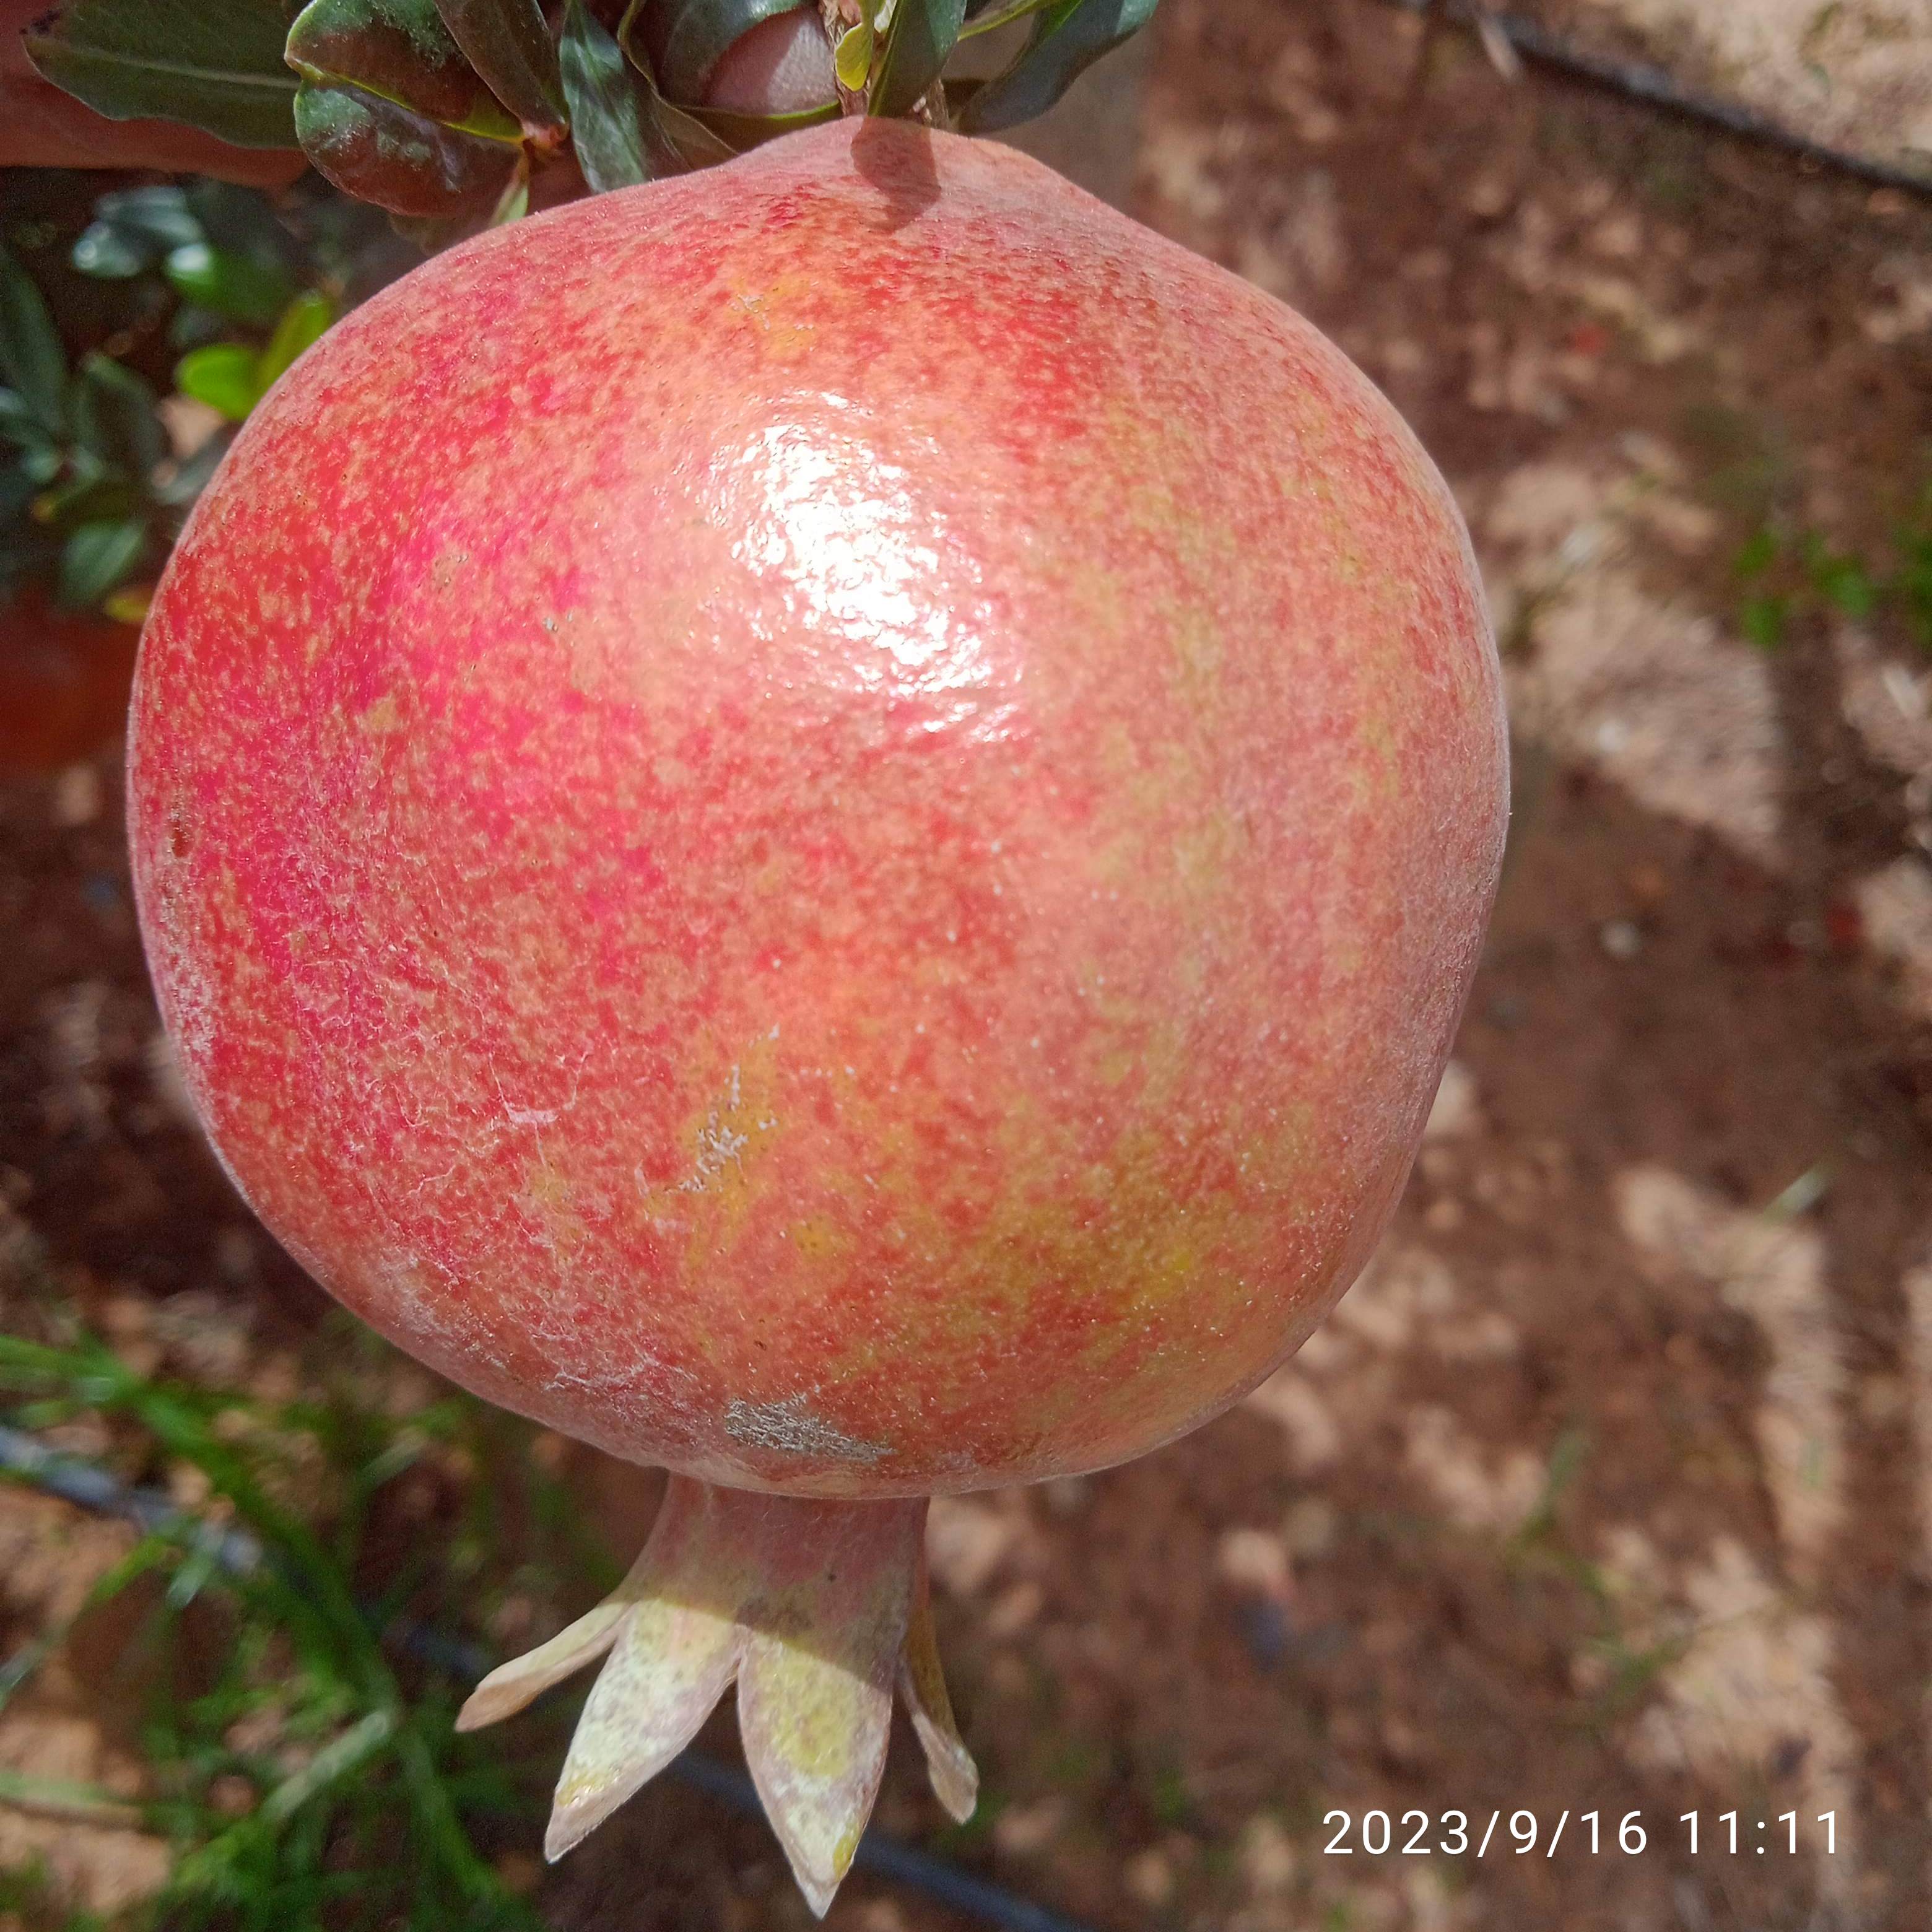
Label: Healthy